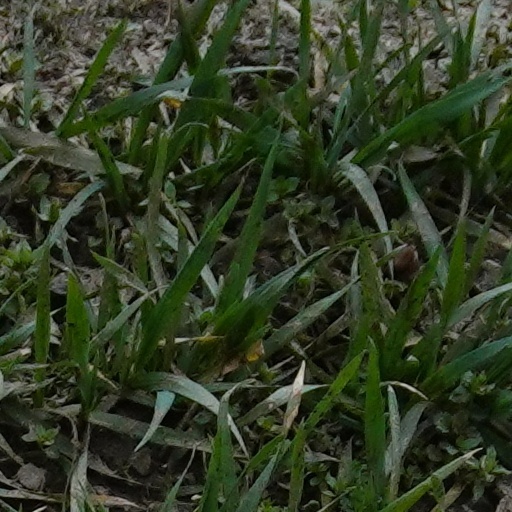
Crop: wheat